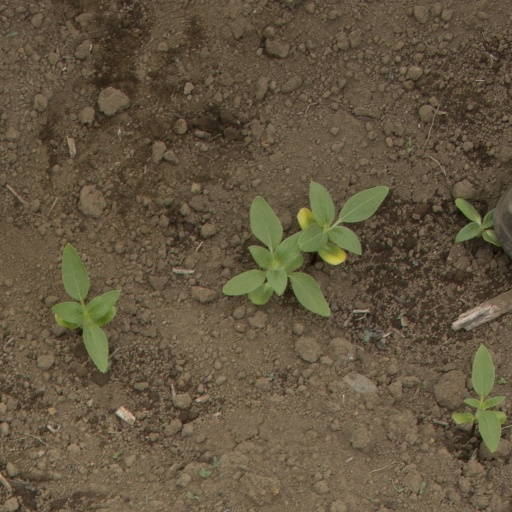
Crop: Jerusalem artichoke